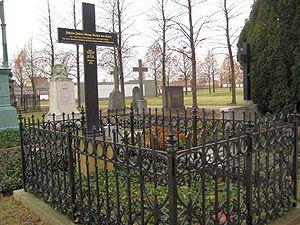
Johann Justus Georg Gustav von Rauch est un général d'infanterie et ministre de la guerre prussien.